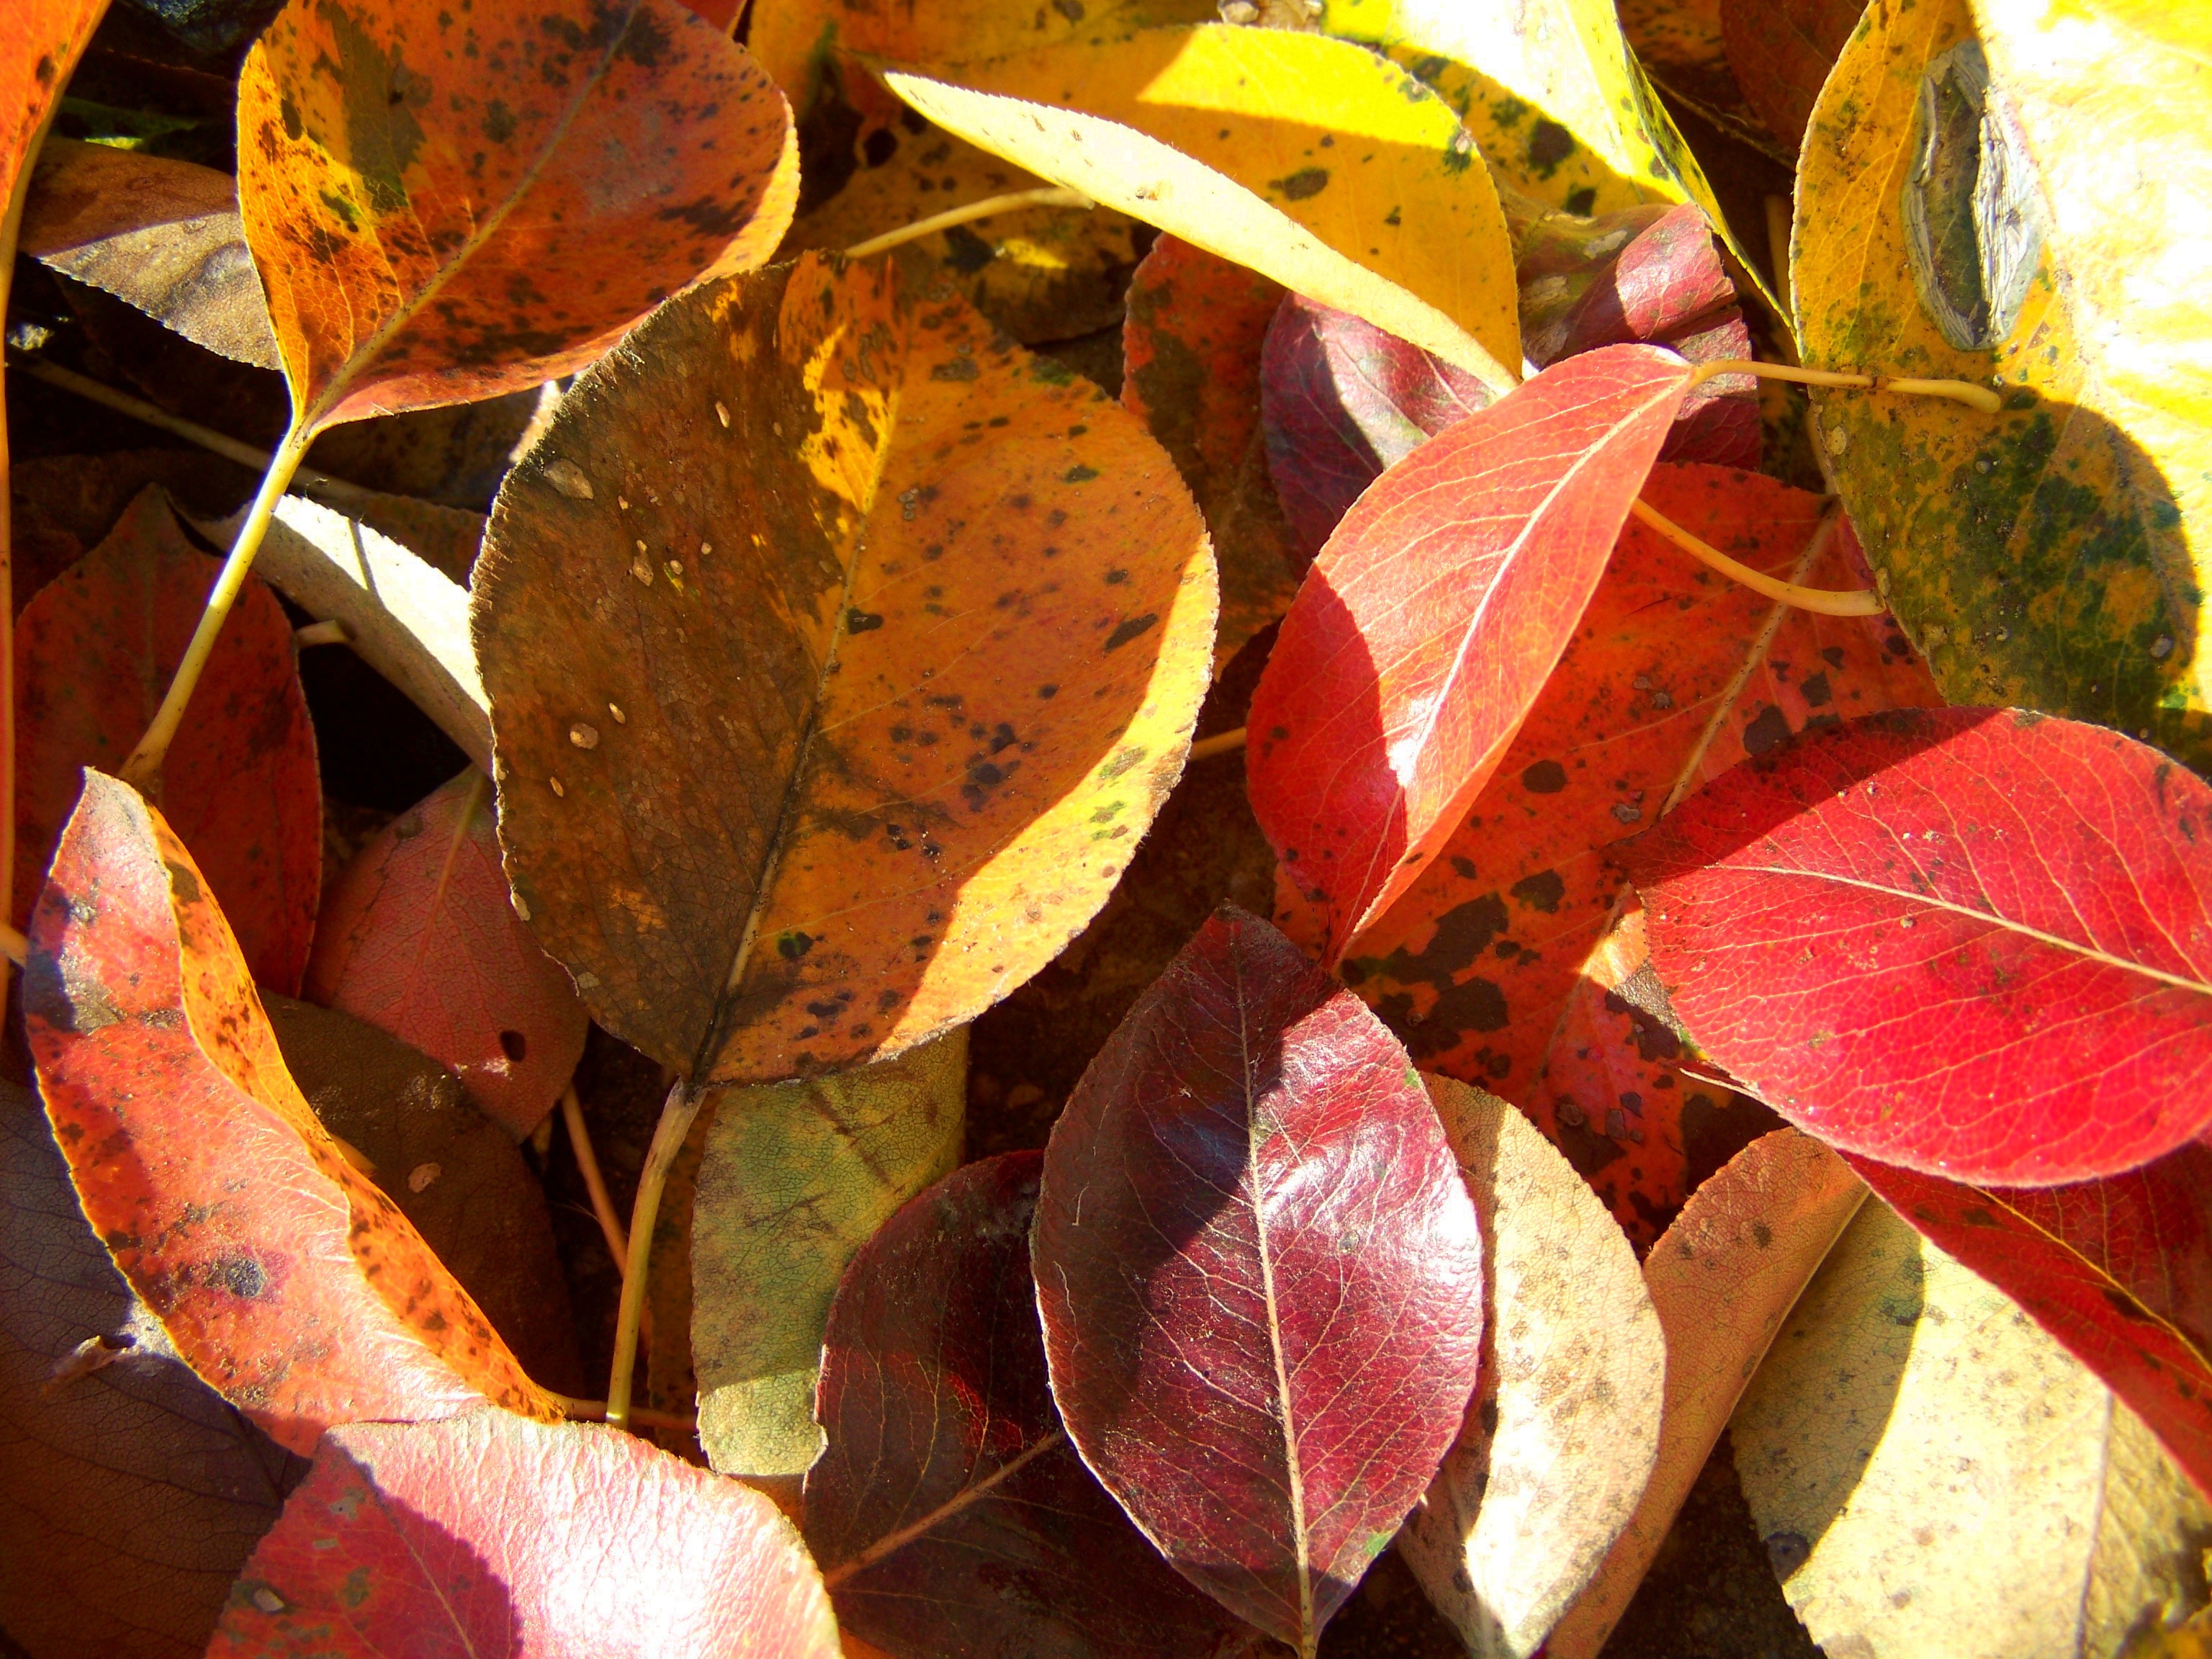
tree, branch, plant, leaf, flower, petal, red, color, autumn, botany, flora, season, macro photography, avar, fallen colored leaves